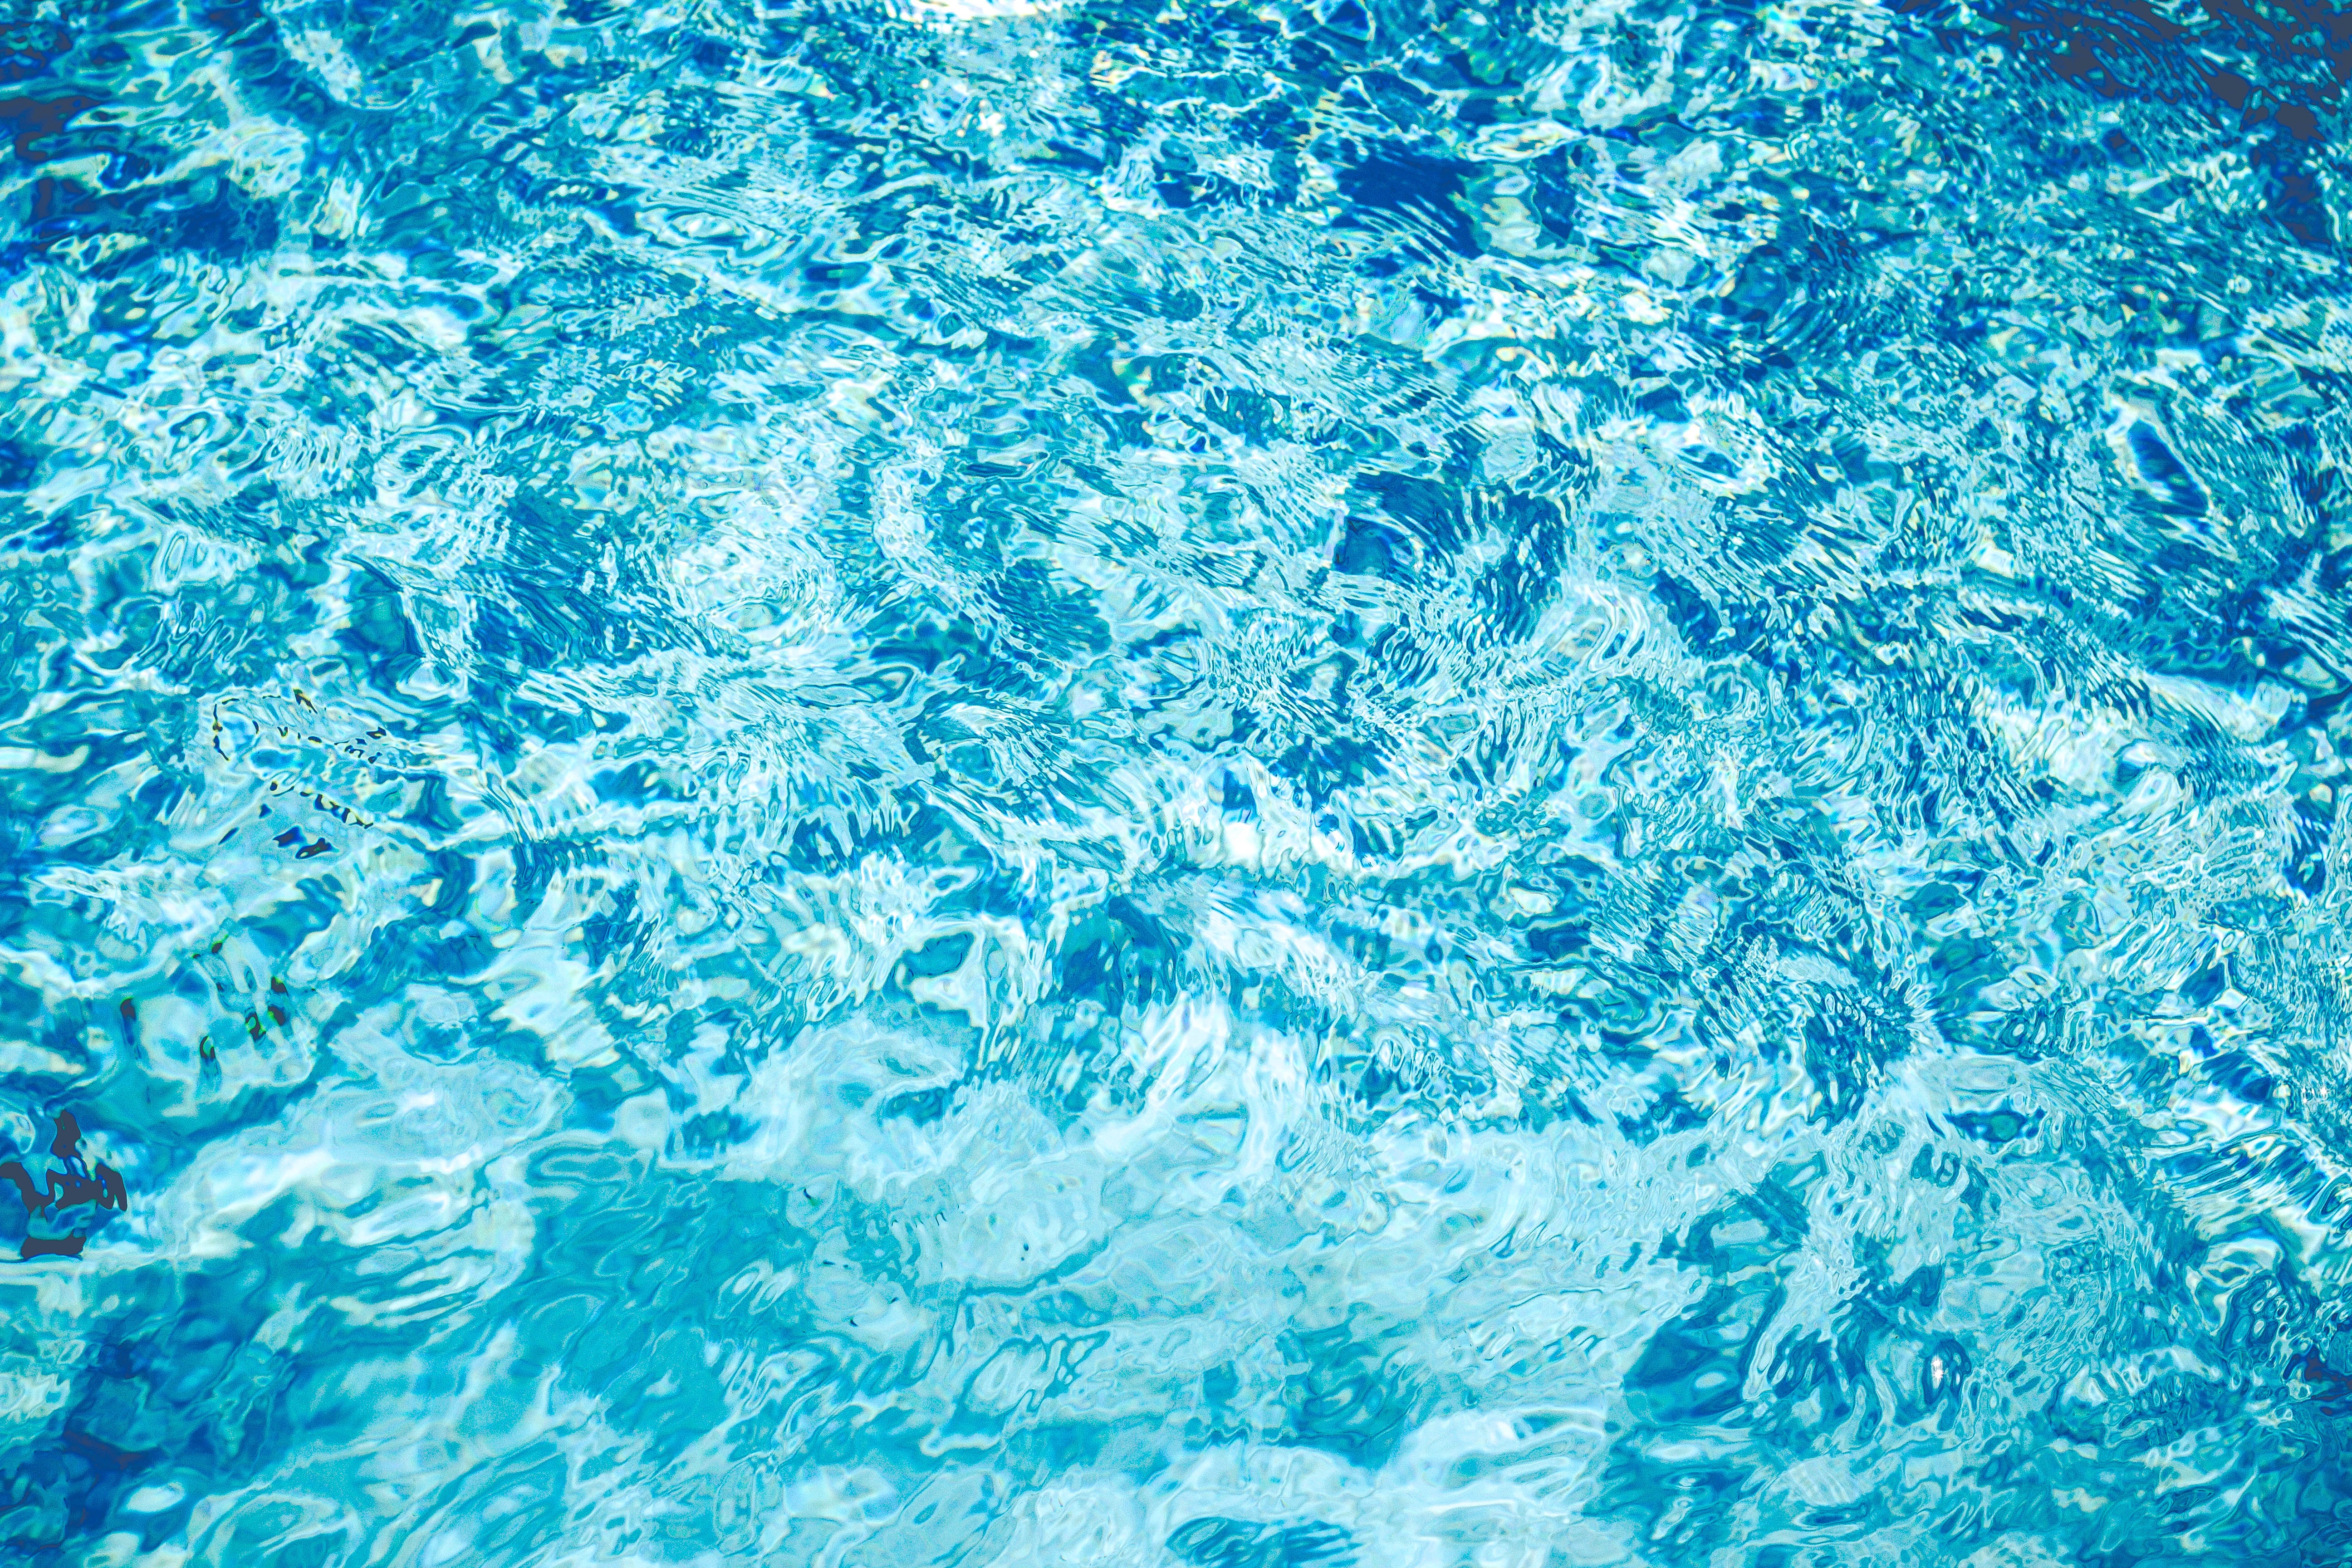
sea, ocean, wave, underwater, pattern, blue, coral reef, reef, aqua